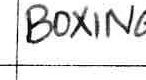
Label: boxing